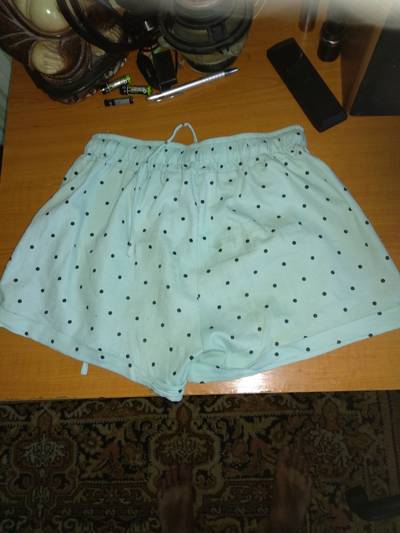
Waste category: clothes